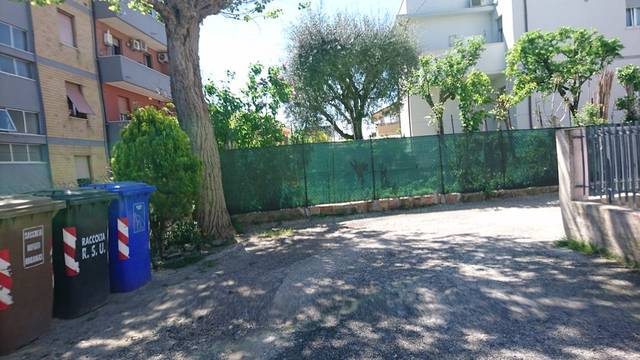
Region: Italy
Coordinates: 43.908, 12.894